Østensjø Line

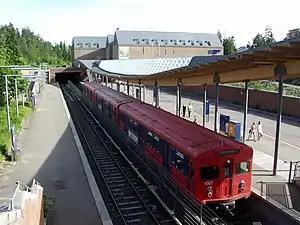
T1000 train at Mortensrud, the line's terminus

At Brynseng lines continue concurrently across a bridge over the Trunk Line and then the Lambertseter Line branch off towards Høyenhall Station. The Østensjø Line continues to Hellerud Station, after which the Furuset Line branches off. The line then turns southwards and runs to Godlia Station, which is located on an elevated section of track. It continues for past Skøyenåsen Station and then to Oppsal Station. Next the line runs through a tunnel under Haakon Tveters vei and Østmarkveien. It passes Ulsrud, before it starts running parallel to General Ruges vei and passes Bøler and Bogerud Stations. Immediately afterwards it runs through a tunnel and continues onwards to Skullerud Station. The line then runs along a section, consisting of a tunnel, a bridge over Ljanselva, a tunnel, a bridge over Vinterveien, and then the rest of the section in a combined concrete and bedrock tunnel to Mortensrud Station.